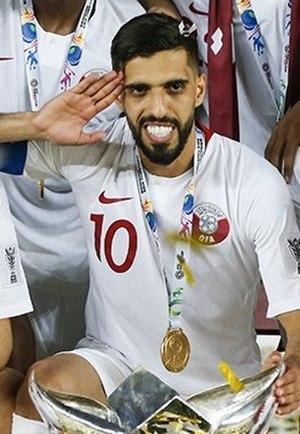
Hassan Khalid Al-Haydos, né le 11 septembre 1990, est un footballeur international qatarien, évoluant au poste d'attaquant.